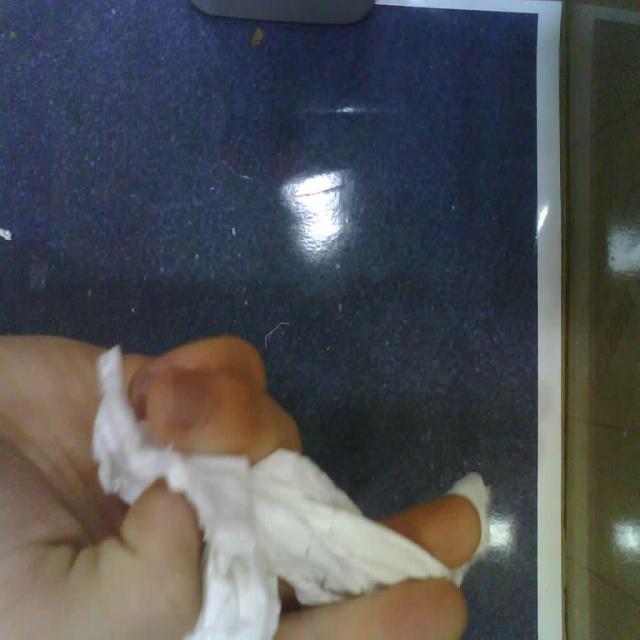
Label: tissues